Alexander Cornell du Houx

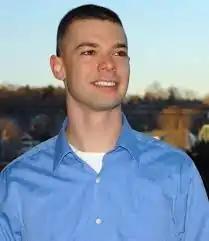
Alex Cornell du Houx

Alexander Cornell du Houx (born March 6, 1983) is an American politician from Maine and officer in the U.S. Navy. He Joined the U.S. Marines out of high school and was deployed to Iraq. He was elected to the Maine House of Representatives in 2008 and 2012, worked for the Truman National Security Project on energy security, received a direct commission in the Navy reserves and deployed to the Middle East.